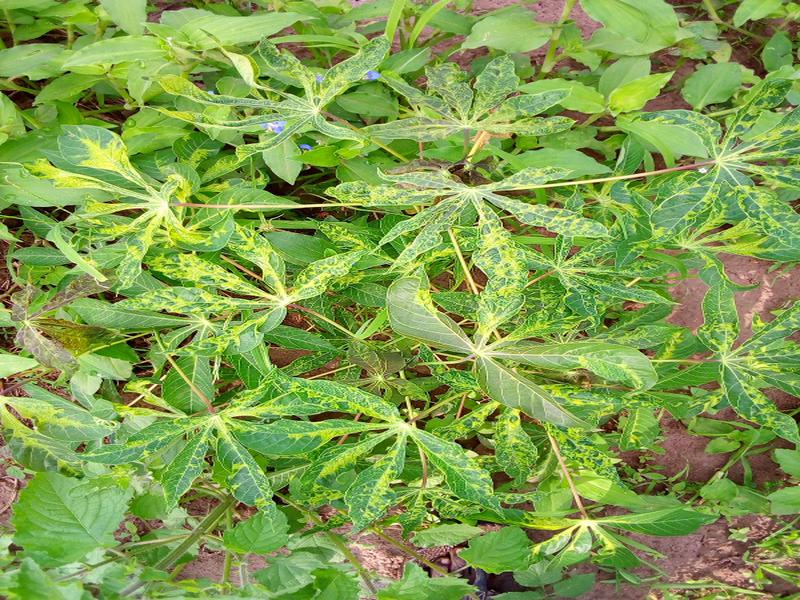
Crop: cassava
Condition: mosaic_disease